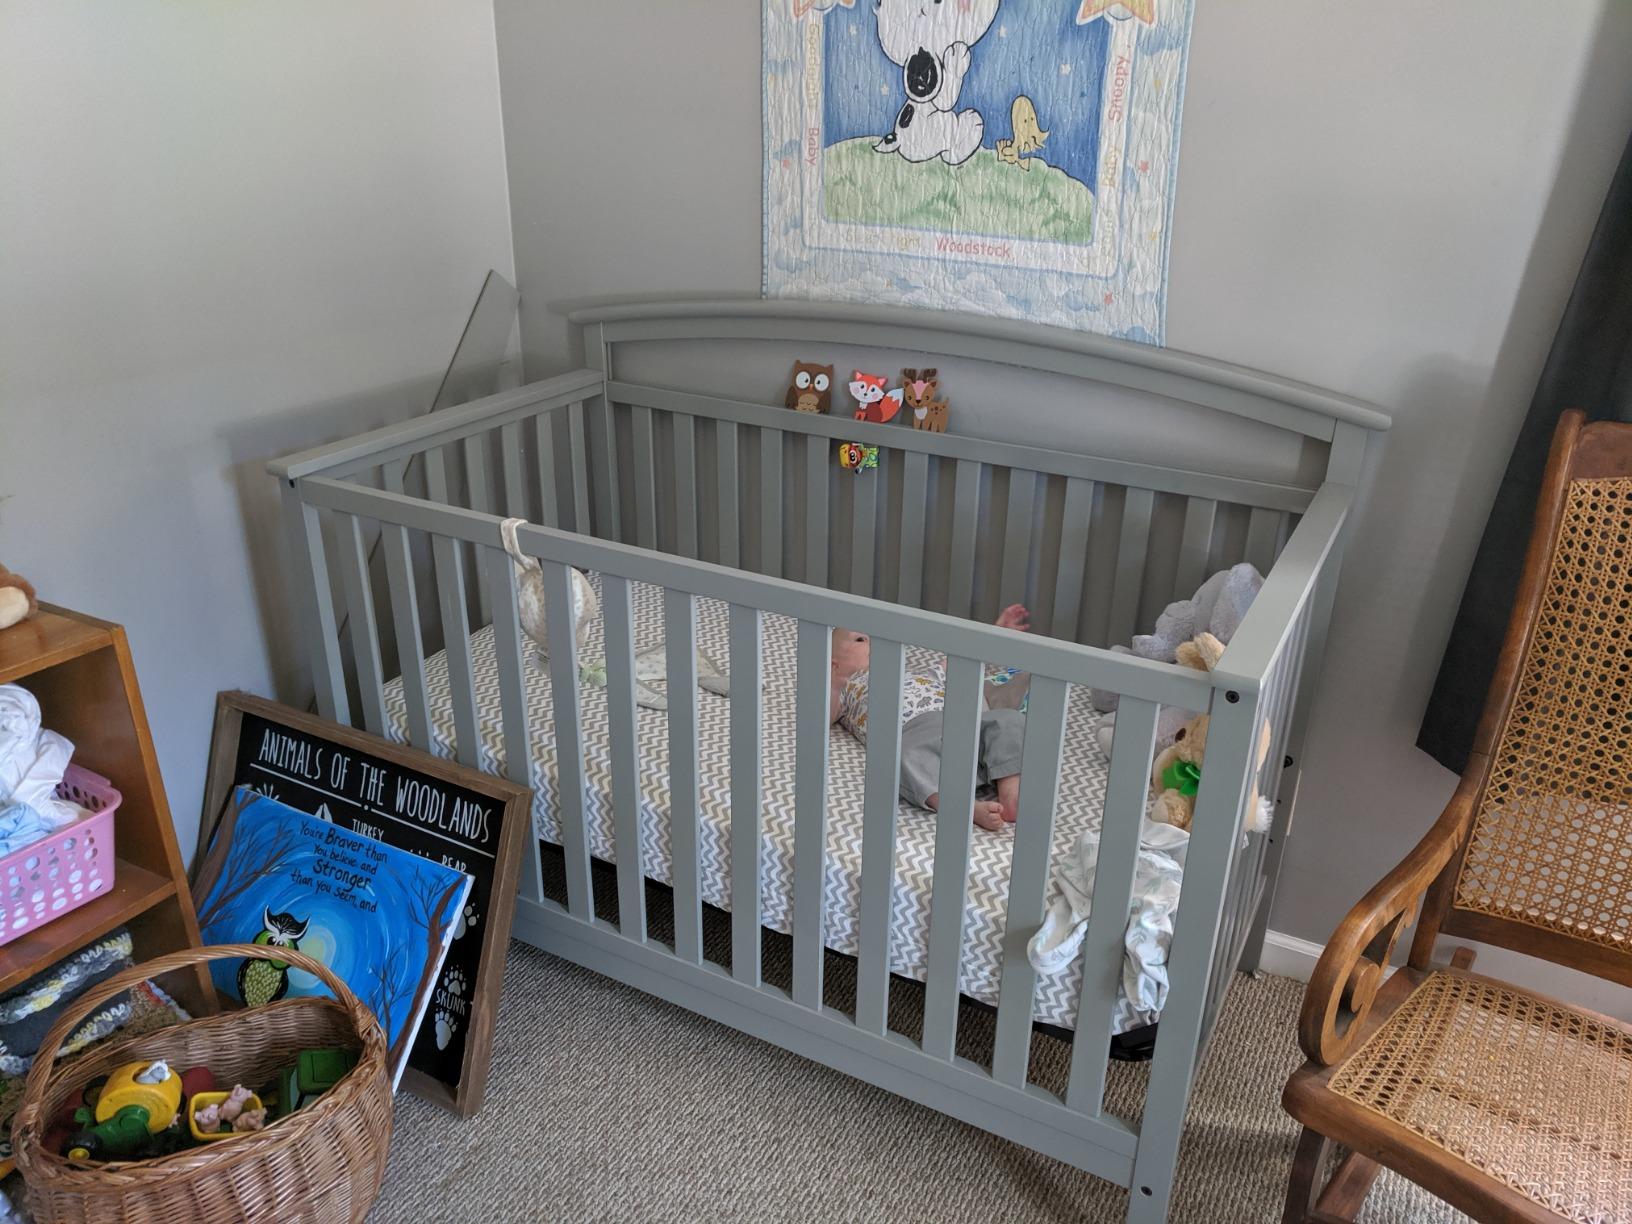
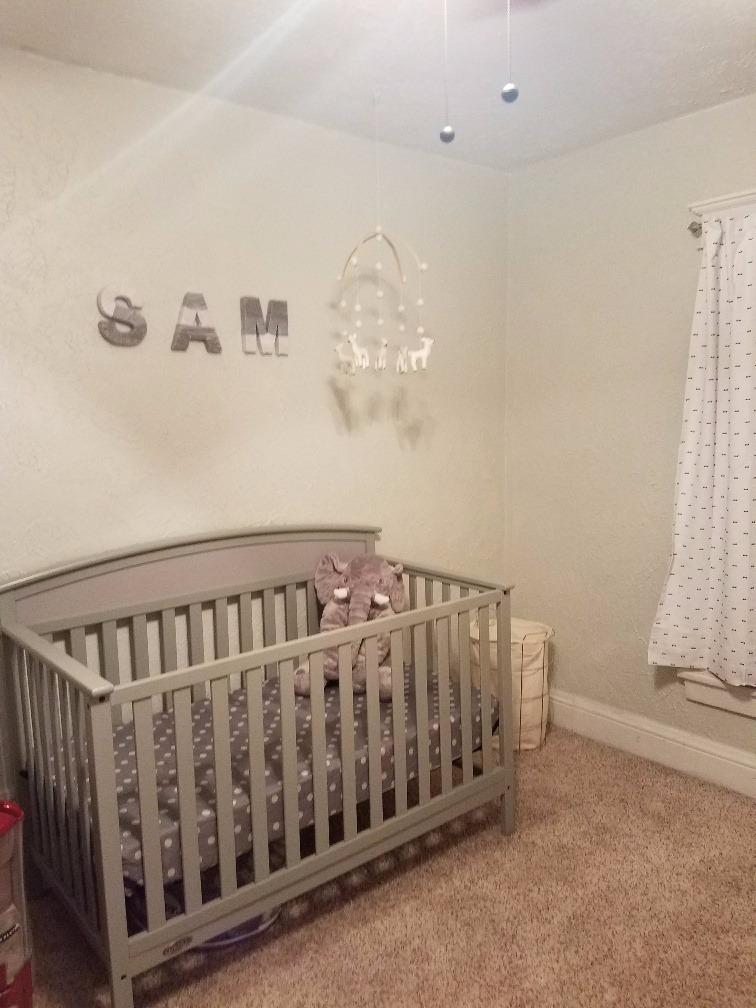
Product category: products_crib
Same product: yes